9th Chess Olympiad

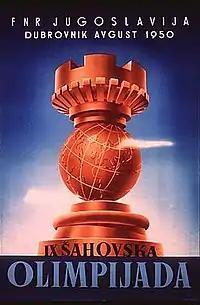
The official poster for the Olympiad.

The 9th Chess Olympiad, organized by the FIDE and comprising an open team tournament, as well as several events designed to promote the game of chess, took place between August 20 and September 11, 1950, in Dubrovnik, FPR Yugoslavia (present day Croatia). Eighty-four players from 16 nations played a total of 480 games. The acclaimed 1950 Dubrovnik chess set was designed and manufactured specifically for the Olympiad.